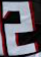
Number: 2